Lake of Ladies

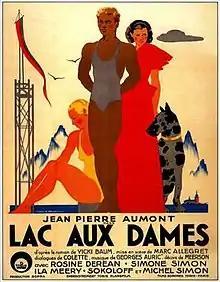

Lake of Ladies or Ladies Lake (French: Lac aux dames) is a 1934 French drama film directed by Marc Allégret and starring Rosine Deréan, Simone Simon and Illa Meery.